Nuremberg trials

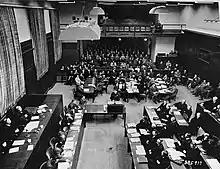
Telford Taylor opens for the prosecution in the Ministries trial, 6 January 1948.

The British prosecution covered the charge of crimes against peace, which was largely redundant to the American conspiracy case. On 4 December, Shawcross gave the opening speech, much of which had been written by Cambridge professor Hersch Lauterpacht. Unlike Jackson, Shawcross attempted to minimize the novelty of the aggression charges, elaborating its precursors in the conventions of Hague and Geneva, the League of Nations Covenant, the Locarno Treaty, and the Kellogg–Briand Pact. The British took four days to make their case, with Maxwell Fyfe detailing treaties broken by Germany. In mid-December the Americans switched to presenting the case against the indicted organizations, while in January both the British and Americans presented evidence against individual defendants. Besides the organizations mentioned in the indictment, American, and British prosecutors also mentioned the complicity of the German Foreign Office, army, and navy.